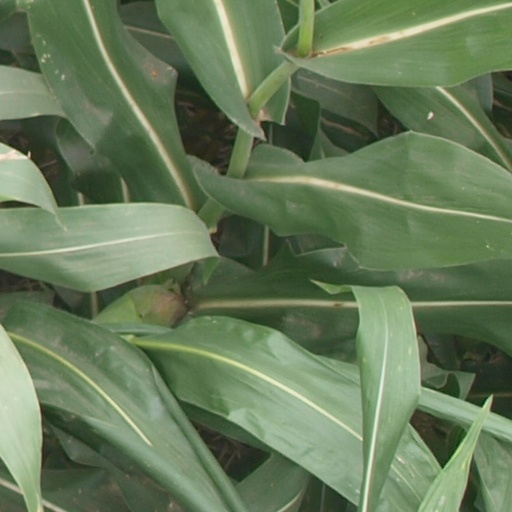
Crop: maize; corn